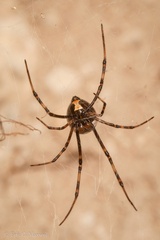
Species: Lactrodectus_hesperus